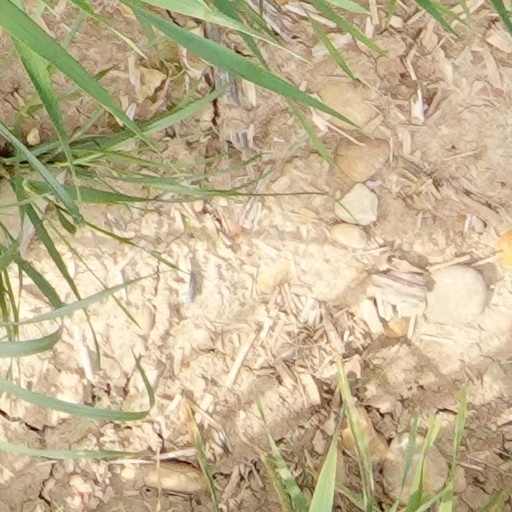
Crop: wheat